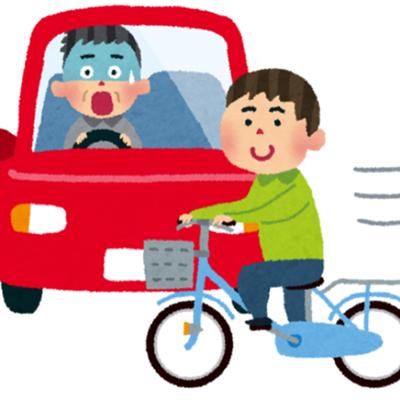
回答: きき昨日、、確かに轢きころしたはずなのに、、、